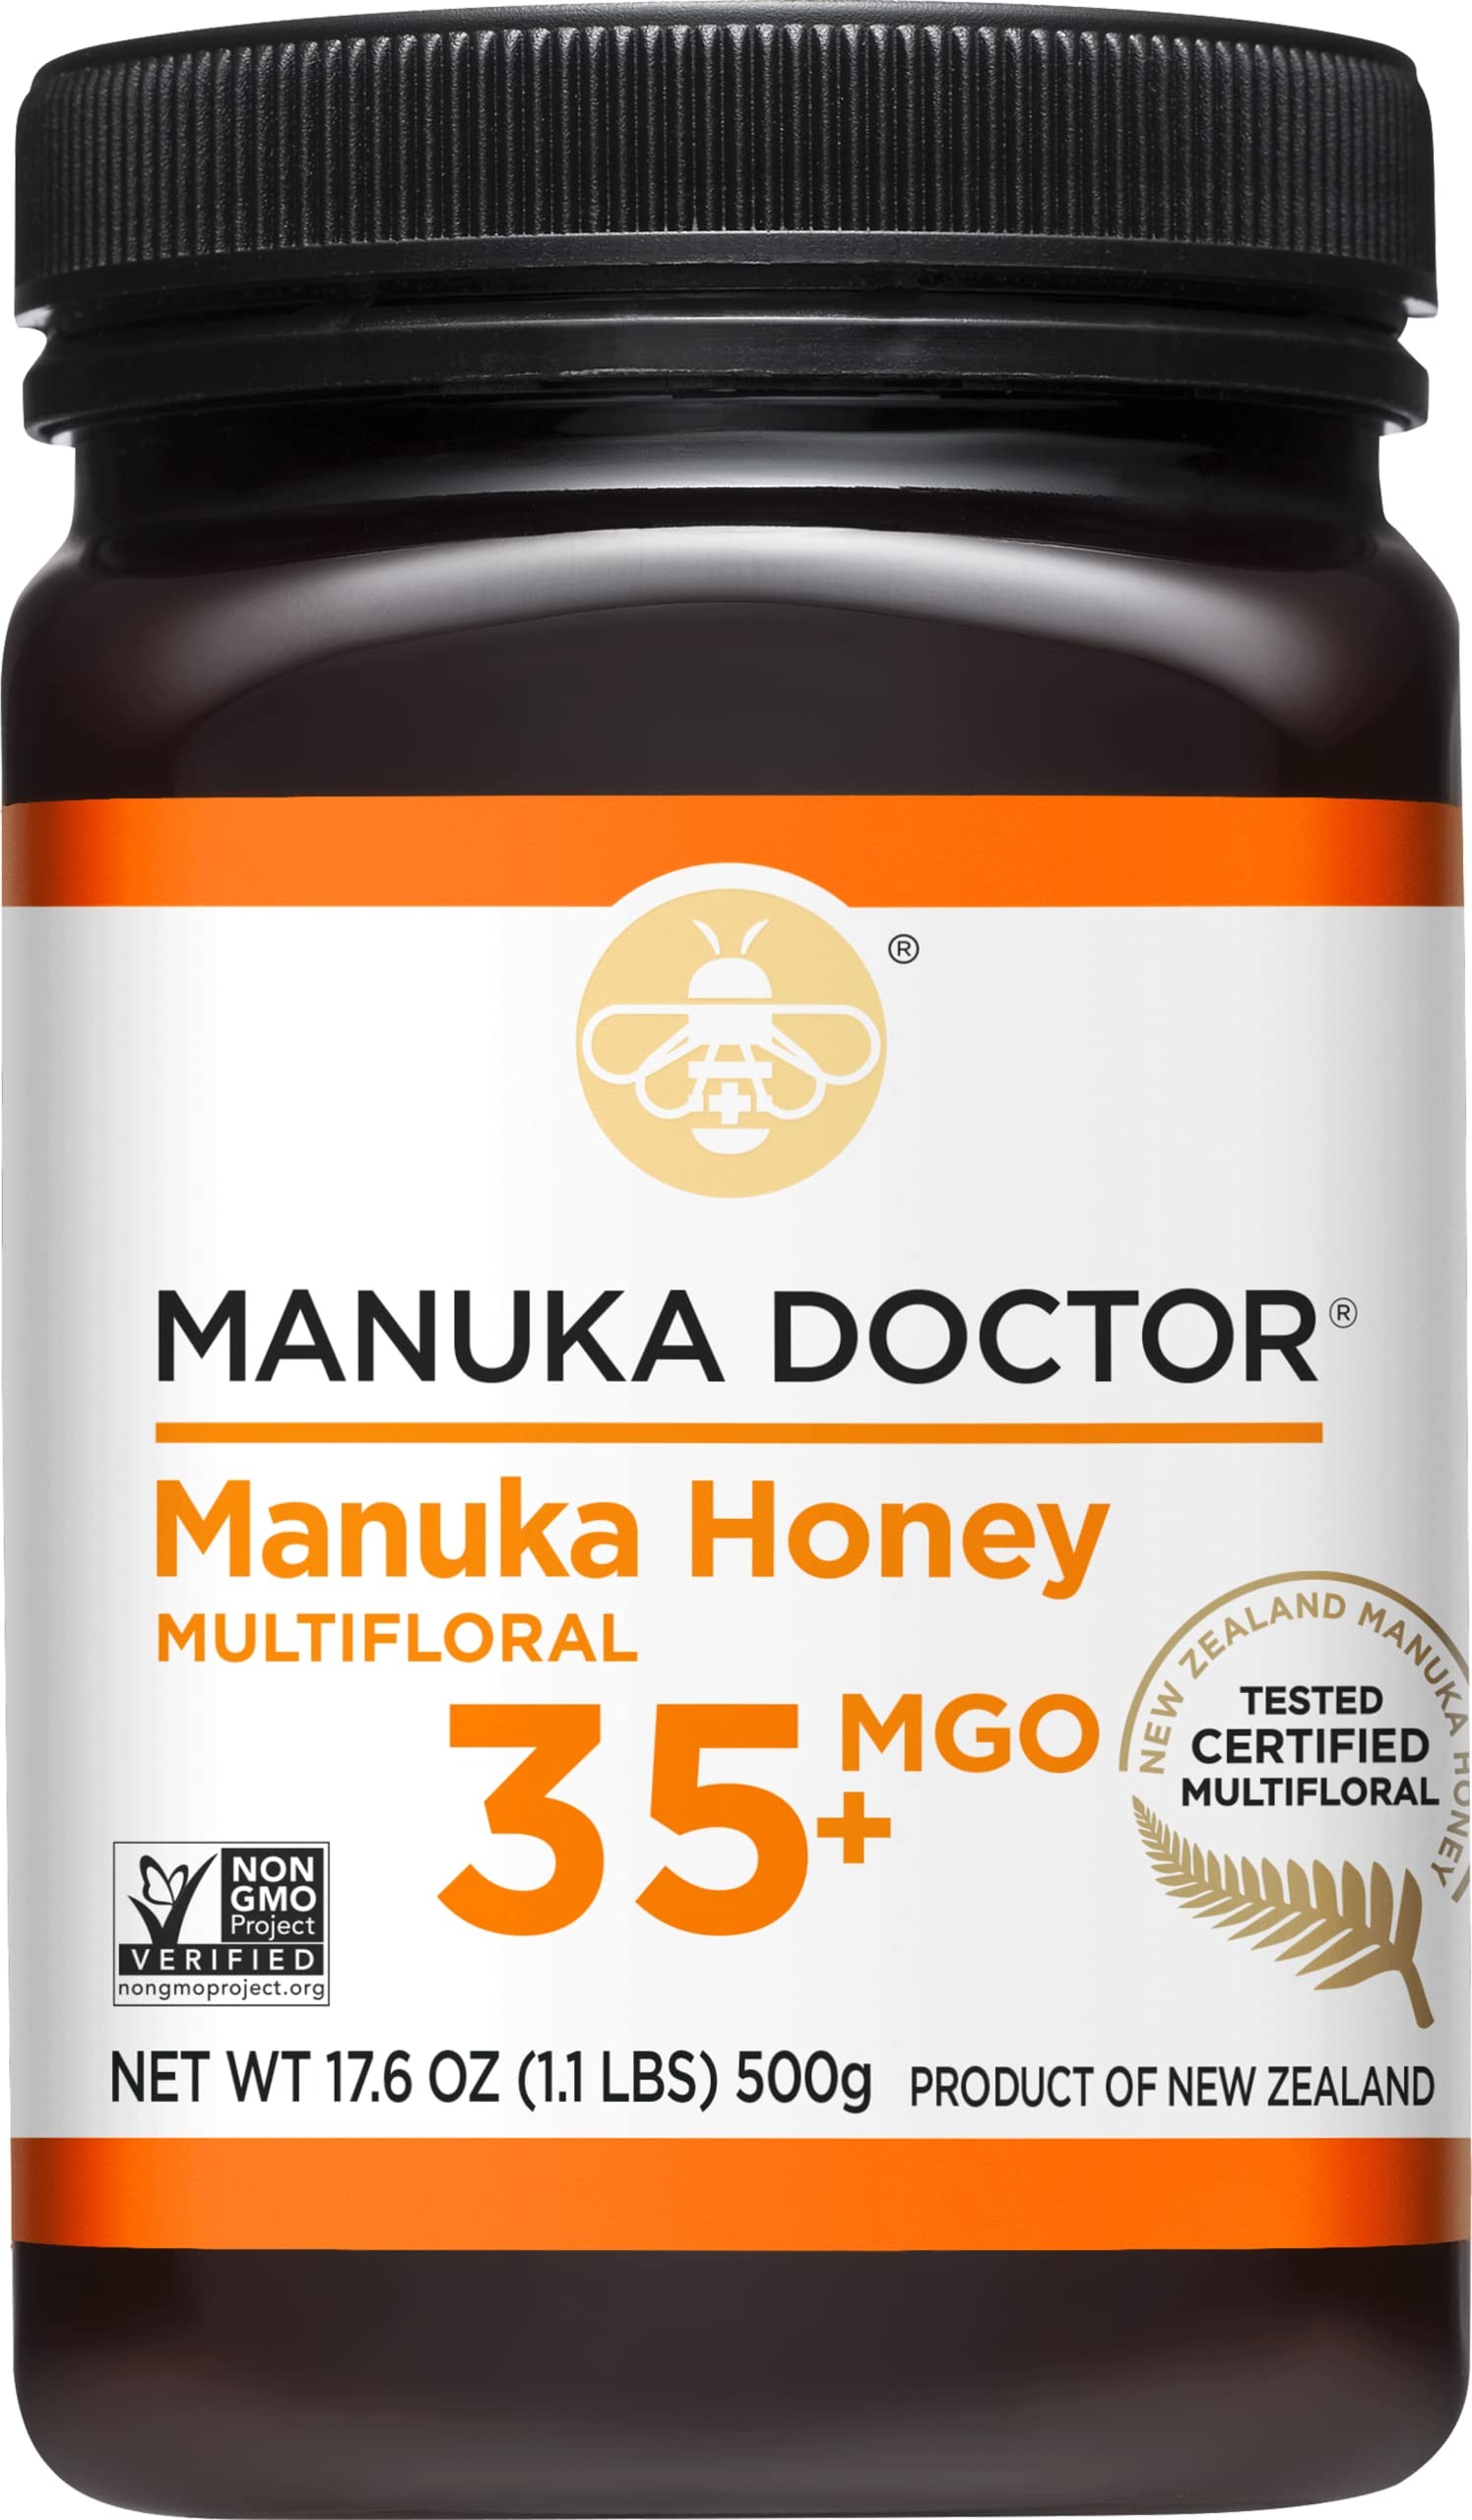
Item Name: MANUKA DOCTOR - MGO 35+ Manuka Honey Multifloral, 100% Pure New Zealand Honey. Certified. Guaranteed. RAW. Non-GMO (17.6oz)
Bullet Point 1: HIVE TO HOME: Manuka Doctor's honey is traceable throughout its journey. Our Multifloral Manuka Honey is carefully sourced and processed to ensure quality from harvest to your home.
Bullet Point 2: 100% PURE NEW ZEALAND HONEY: Every batch of Manuka Doctor honey is authenticated as a Product of New Zealand. Harvested, packed & tested in New Zealand to meet NZ Government Requirements. Our natural honey is also non-GMO, raw and MGO 35+
Bullet Point 3: EVERYDAY USE: A natural choice for everyday honey. Bittersweet and caramel in taste & dark cream to rich amber in color, this delicious velvety Manuka is a spoonful of everyday natural goodness. Manuka Honey is an all-natural sweet treat that is one of nature’s superfoods.. Add some Manuka to your day the sweet way with Manuka Doctor honey.
Bullet Point 4: WELLBEEING AND NATURAL SWEETNESS: Manuka Doctor raw honey is supercharged, functional nutrition that gives a natural boost to your Wellbeeing and energy. Perfect in tea or smoothies, drizzled over muesli, on waffles or on a slice of toast
Bullet Point 5: YOUR MANUKA EXPERT: Manuka Doctor is the raw Manuka Honey expert with over 300 million bees, 10,000 beehives, 20 beekeepers and its own extraction and packing facility. Giving you the trust and guarantee that you are buying 100% real New Zealand Manuka Honey
Value: 17.6
Unit: Ounce

Price: 12.485